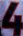
Number: 4